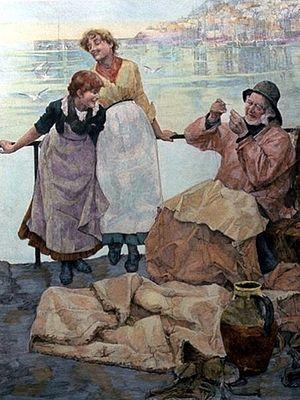
Frank Bramley RA est un peintre de genre post-impressionniste anglais de l'école de Newlyn.